Expansion of Macedonia under Philip II

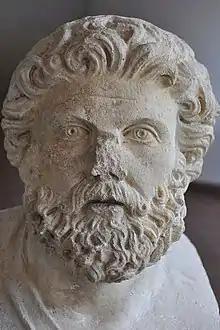
A Roman era sculpture of Philip II of Macedon, 350-400 AD, Rheinisches Landesmuseum Trier

The allied Greek army had taken up a position near Chaeronea, astride the main road. On the left flank, the allied Greek line lay across the foothills of Mount Thurion, blocking the side-road that led to Lebedea, while on the right, the line rested against the Kephisos river, near a projecting spur of Mount Aktion. The allied Greek army included contingents from Achaea, Corinth, Chalcis, Epidaurus, Megara and Troezen, with the majority of troops being supplied by Athens and Thebes, thus making it an army of allied cities of southern Greece, that had been traditionally self-governed for centuries. The Athenian contingent was led by the generals Chares and Lysicles, and the Thebans by Theagenes. No source provides exact numbers for the allied Greek army; the modern view is that the allied Greek numbers were approximately equal to those of the Macedonians, who according to Diodorus numbered roughly 30,000 infantry and 2,000 cavalry. Philip took command of the right wing of the Macedonian wing and placed his 18-year-old son Alexander (the future Alexander the Great) in command of the left wing, accompanied by a group of Philip's experienced generals.